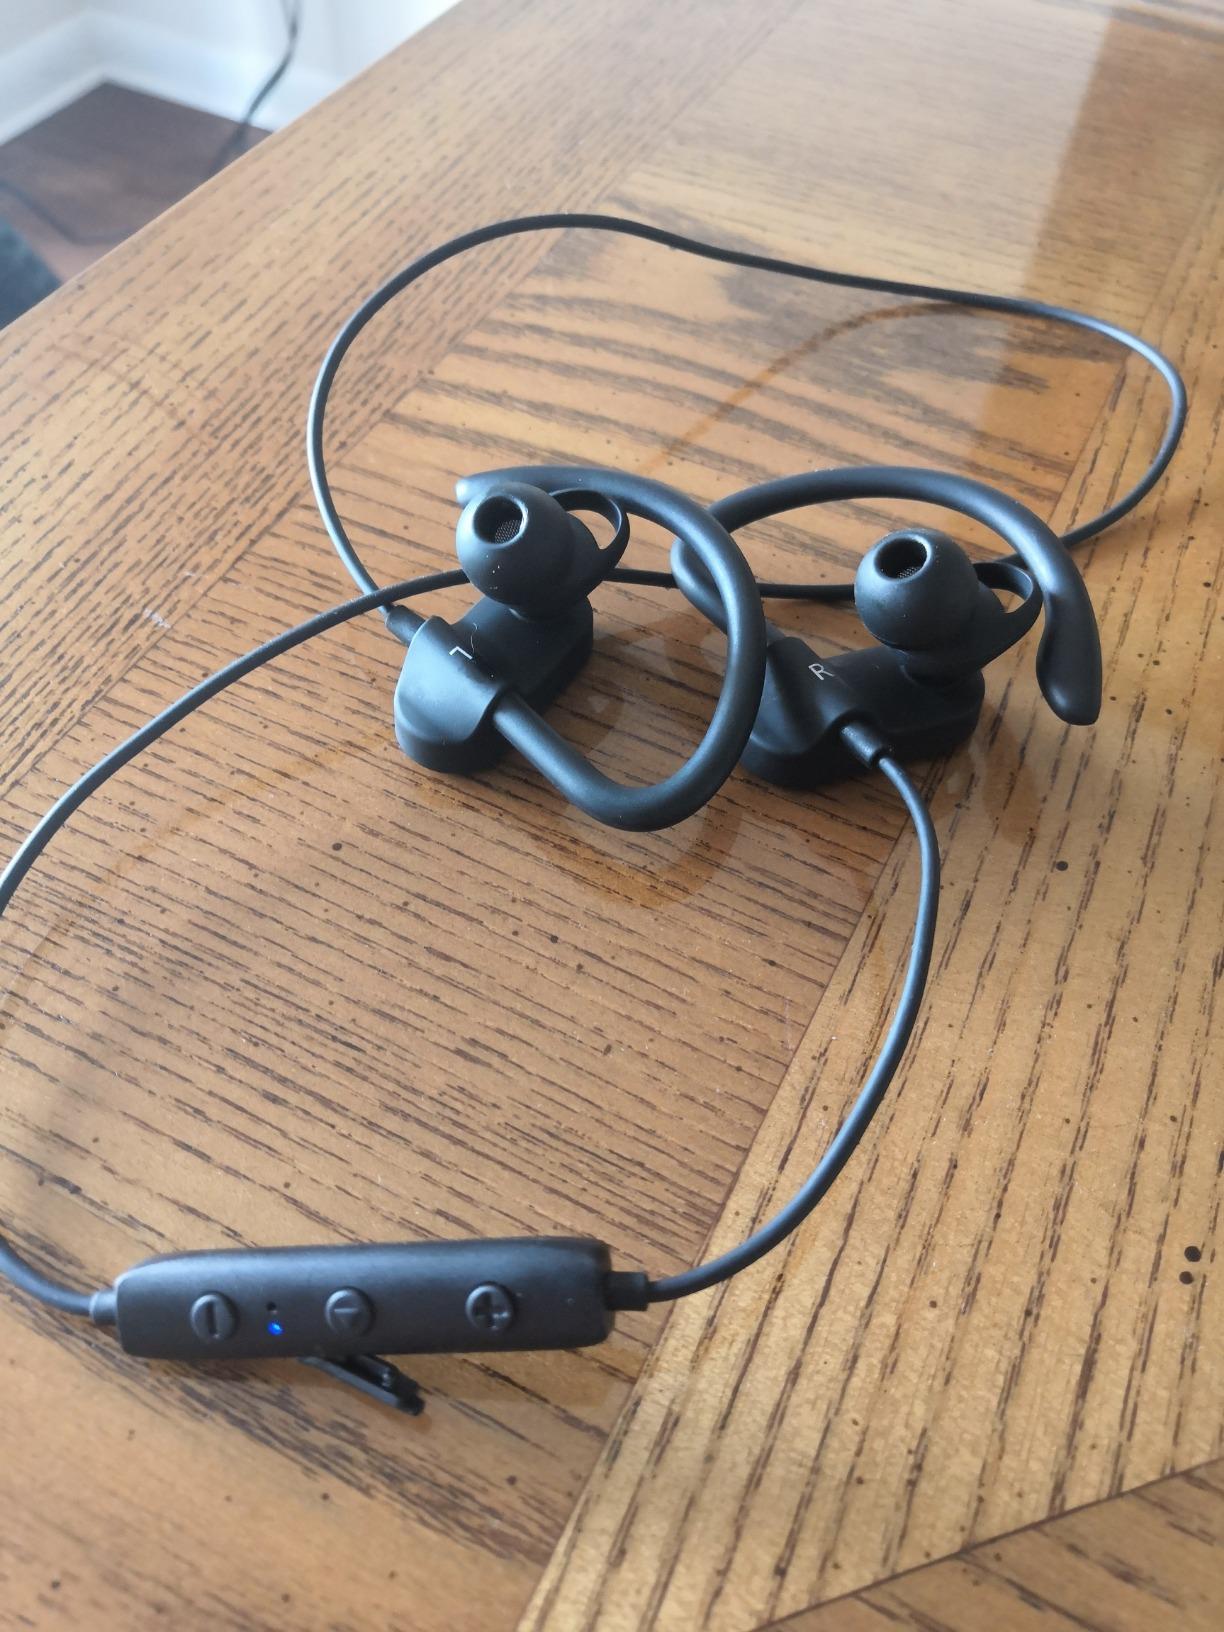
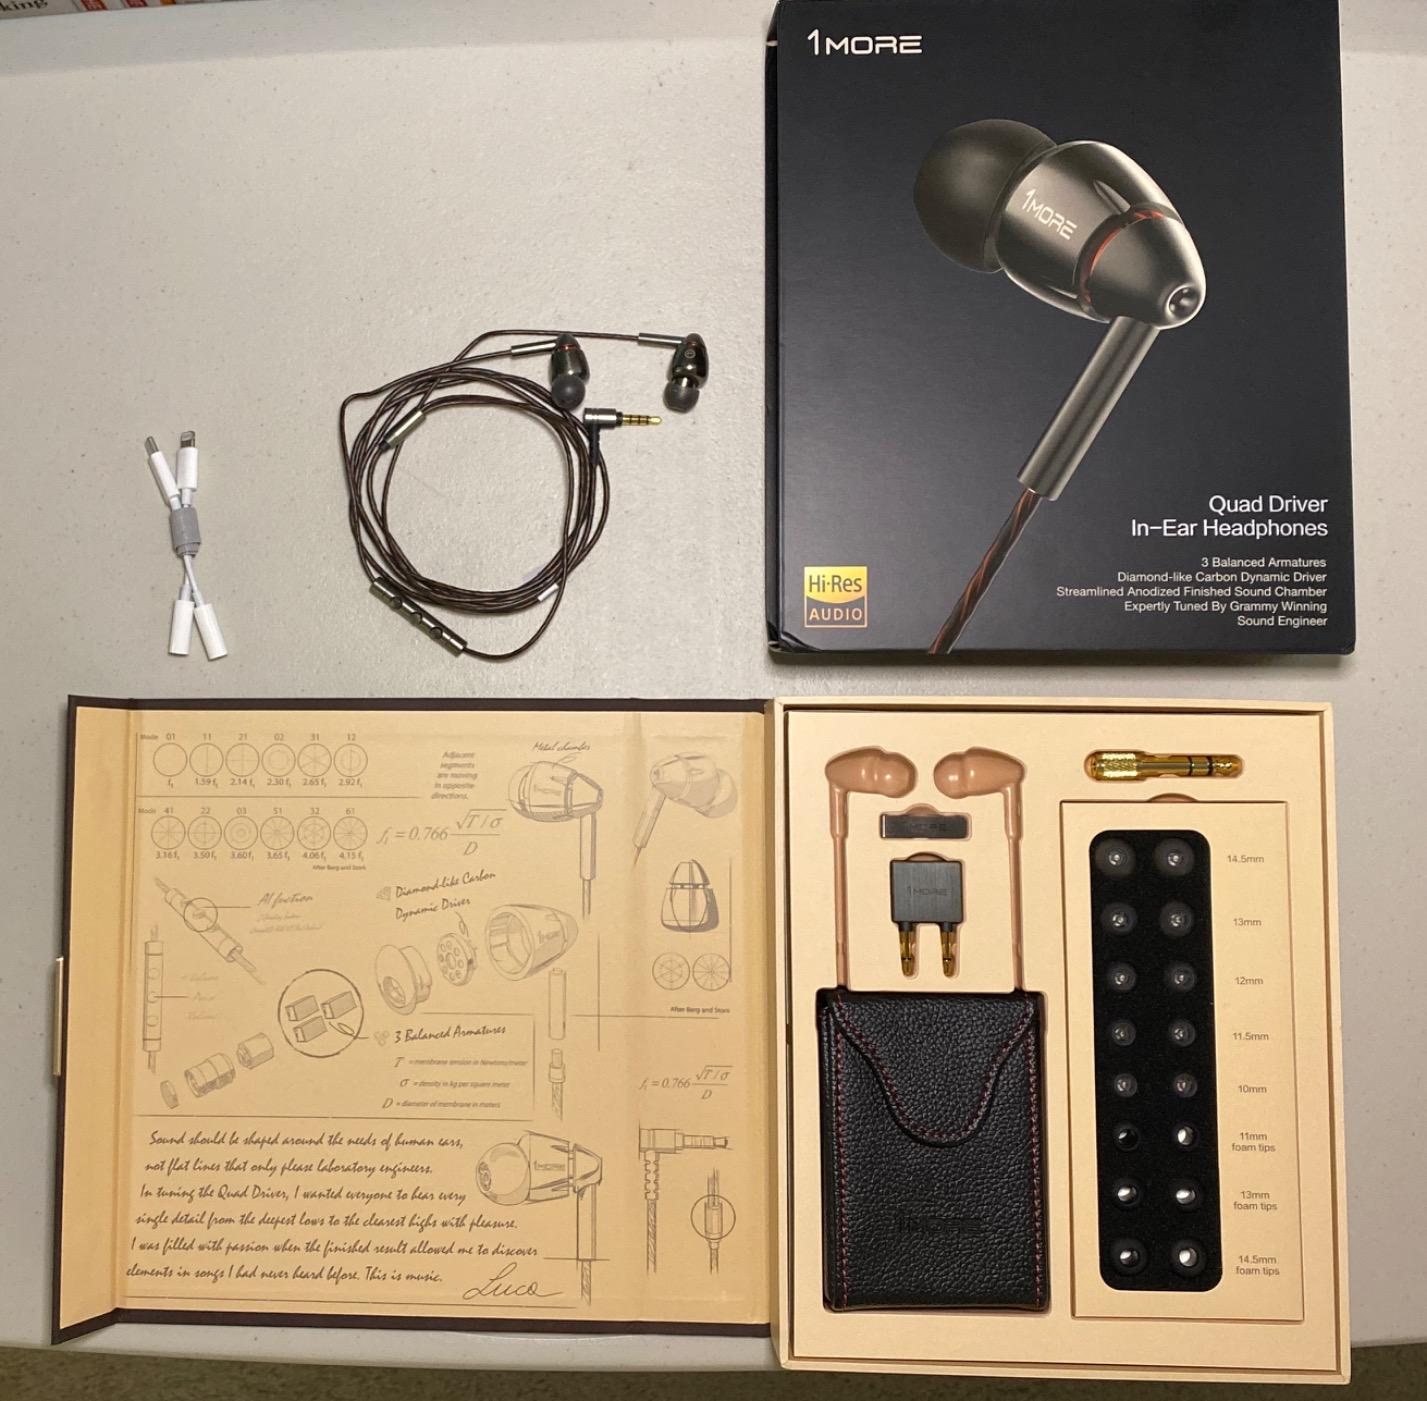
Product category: headphones
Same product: no